Massacres of Poles in Volhynia and Eastern Galicia

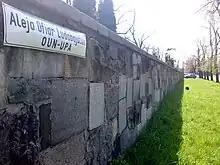
Memorial "OUN-UPA Genocide Victims' Avenue" located in the city of Legnica, Poland

The Polish Institute of National Remembrance investigated the crimes committed by the UPA against the Poles in Volhynia, Galicia and prewar Lublin Voivodeship and collected over 10,000 pages of documents and protocols. The massacres were described by the commission's prosecutor, Piotr Zając, as bearing the characteristics of a genocide: "there is no doubt that the crimes committed against the people of Polish nationality have the character of genocide". The Institute of National Remembrance stated: